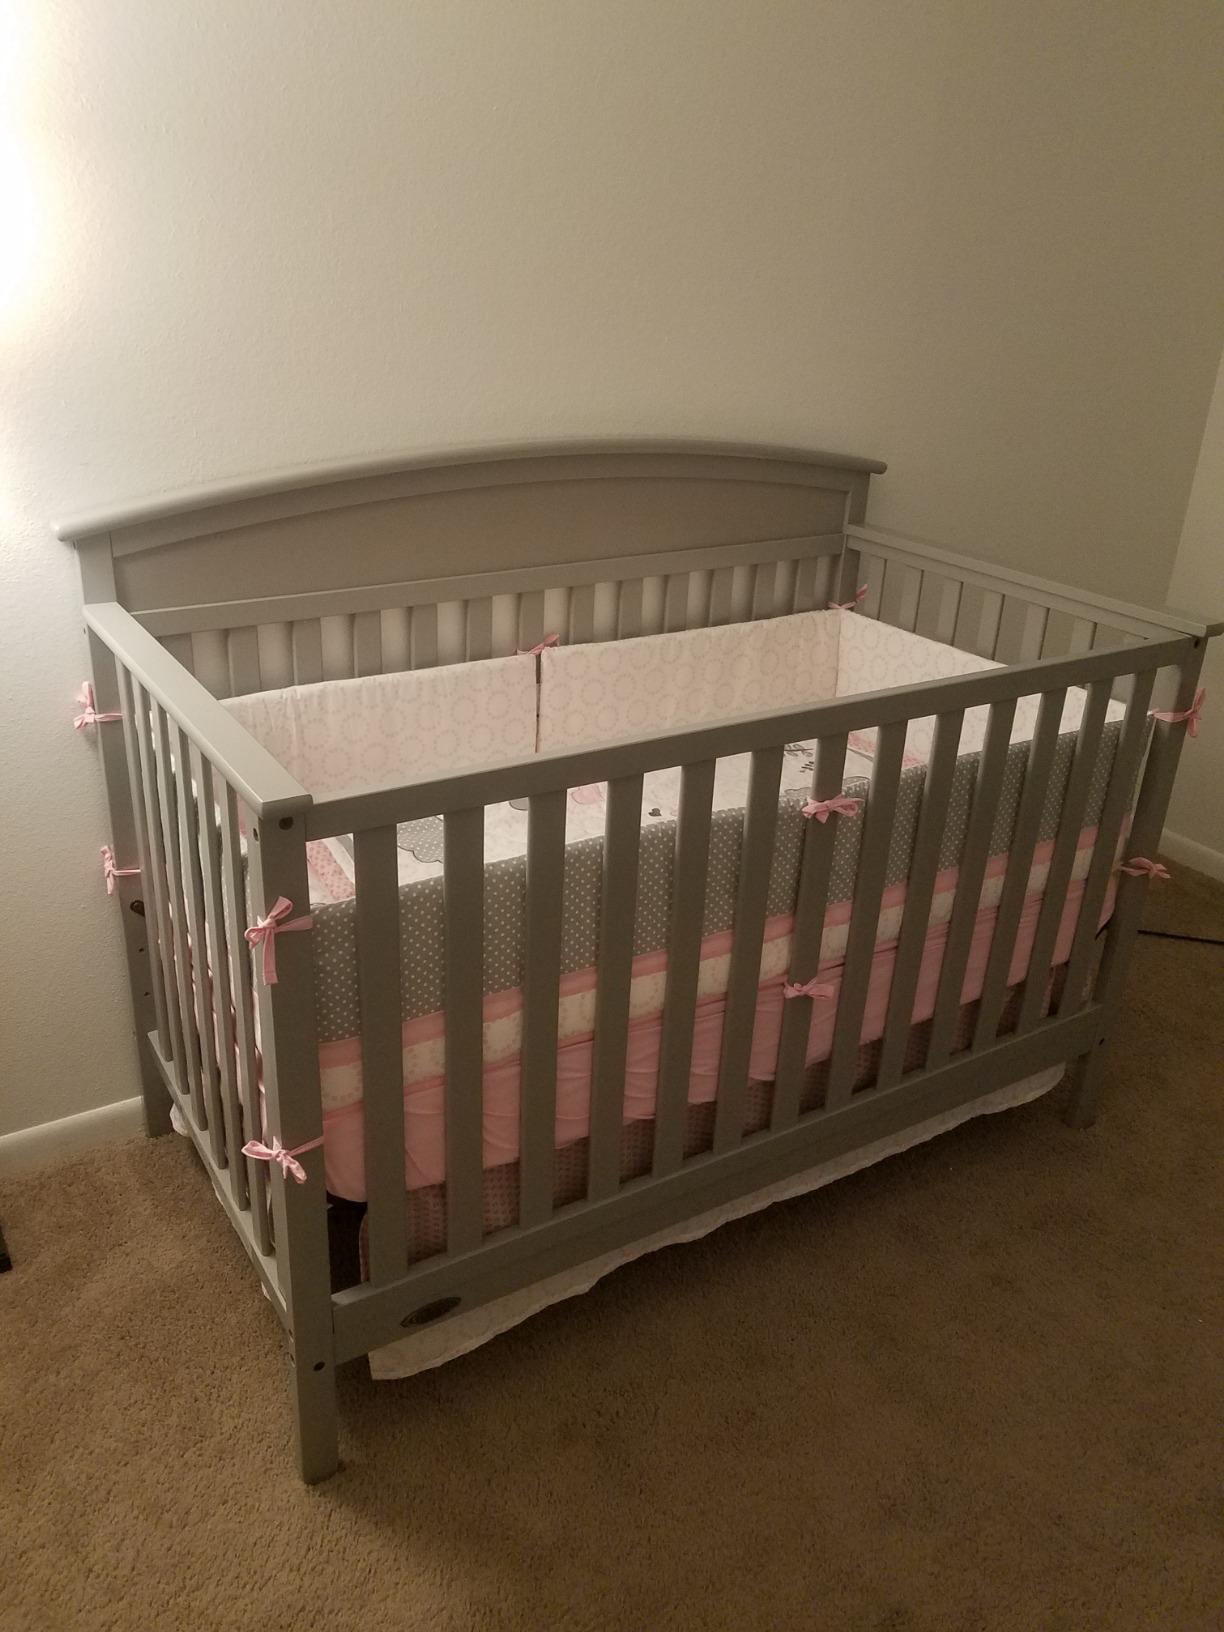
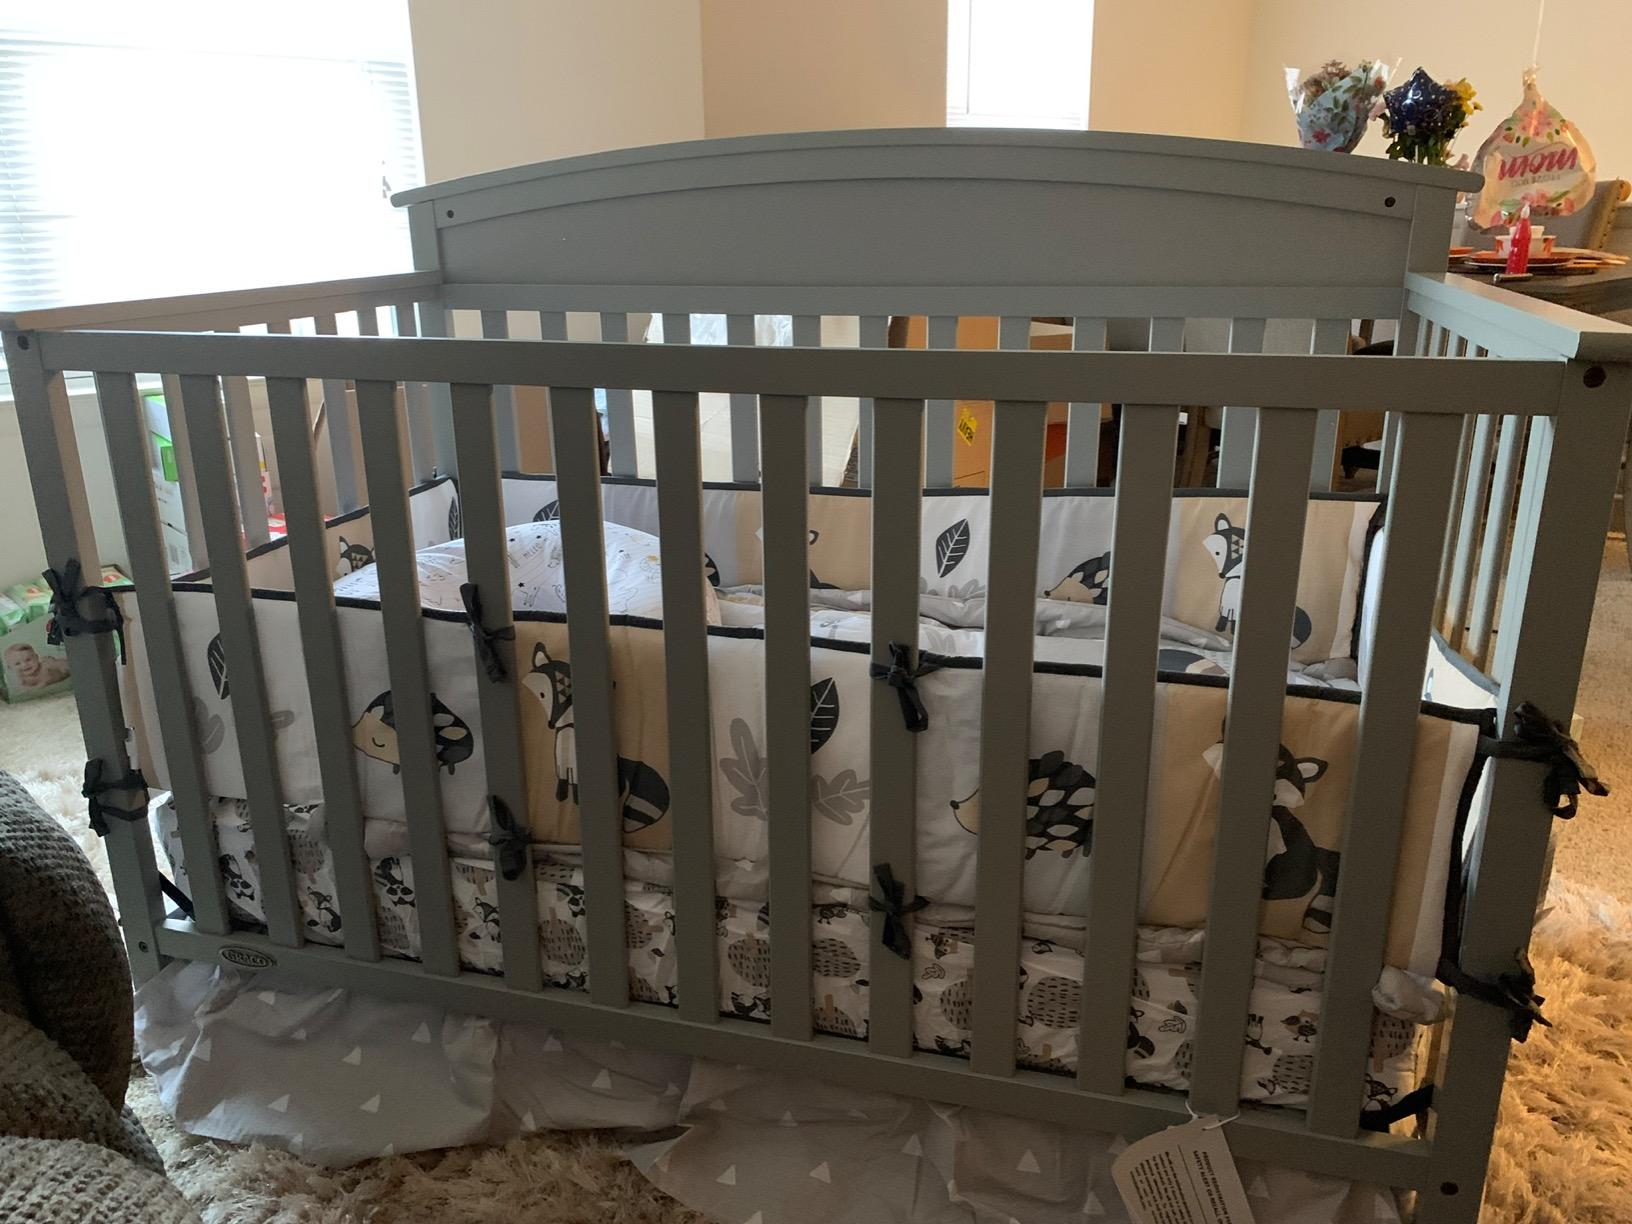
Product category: products_crib
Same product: yes